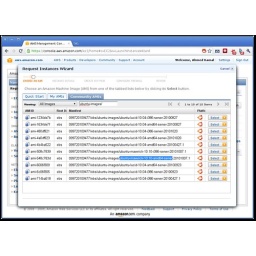
A graphical point n click guide to running Ubuntu server in the Amazon EC2 cloud